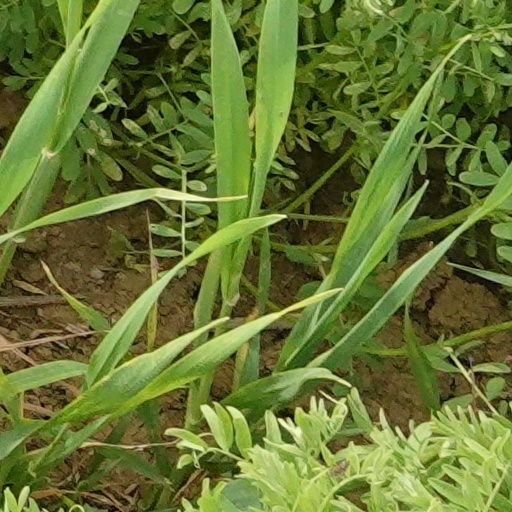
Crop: wheat